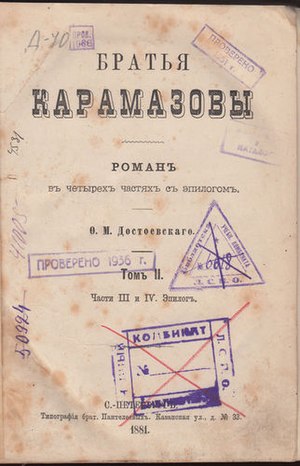
Brødrene Karamasov
Titelbladet på førsteudgaven af Brødrene Karamazov
Brødrene Karamazov er den sidste og fysisk største roman af Fjodor Mikhajlovitj Dostojevskij. Den regnes almindeligvis for hans hovedværk og anses af mange kendere for at være den bedste roman i litteraturhistorien.